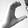
ASL letter: C